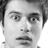
Emotion: surprise